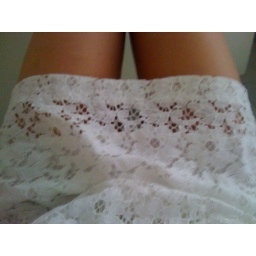
girls in white dresses + summer legs